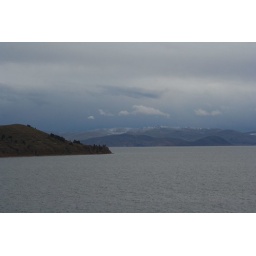
Ominous sky over the lake